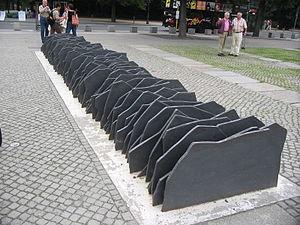
Monument aux députés déportés par les Nazis, devant le Reichstag à Berlin. Chaque ardoise rappelle l'un des 96 député de Gauche et du Centre déportés par les Nazis après leur prise du pouvoir en 1933.
Le palais du Reichstag est un bâtiment de Berlin en Allemagne, construit pour abriter le Reichstag à partir de 1894 et jusqu'à son incendie dans la nuit du 27 au 28 février 1933. Il abrite le Bundestag de la République fédérale d'Allemagne depuis le retour des institutions à Berlin en 1999.